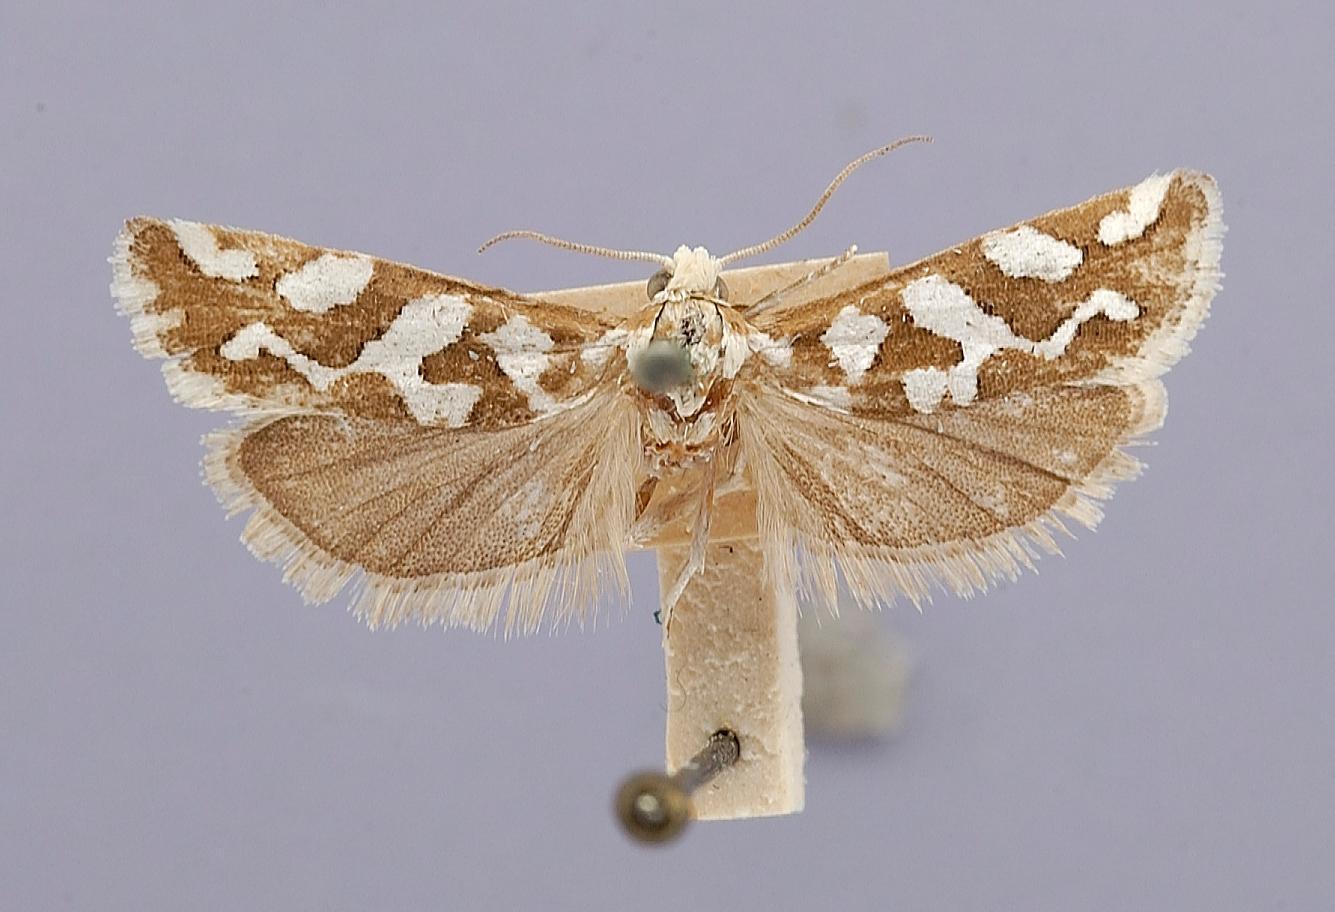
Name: Paedisca bolanderana
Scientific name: Paedisca bolanderana Walsingham, 1879
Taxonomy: Animalia, Arthropoda, Insecta, Lepidoptera, Tortricidae
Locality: Mount Shasta, Siskiyou, California, United States
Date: Aug 1871